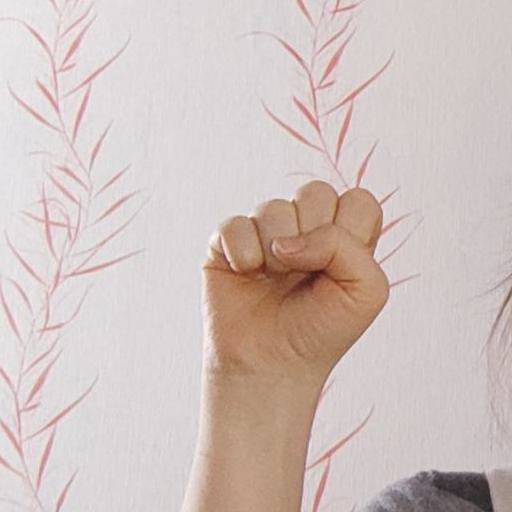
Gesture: fist